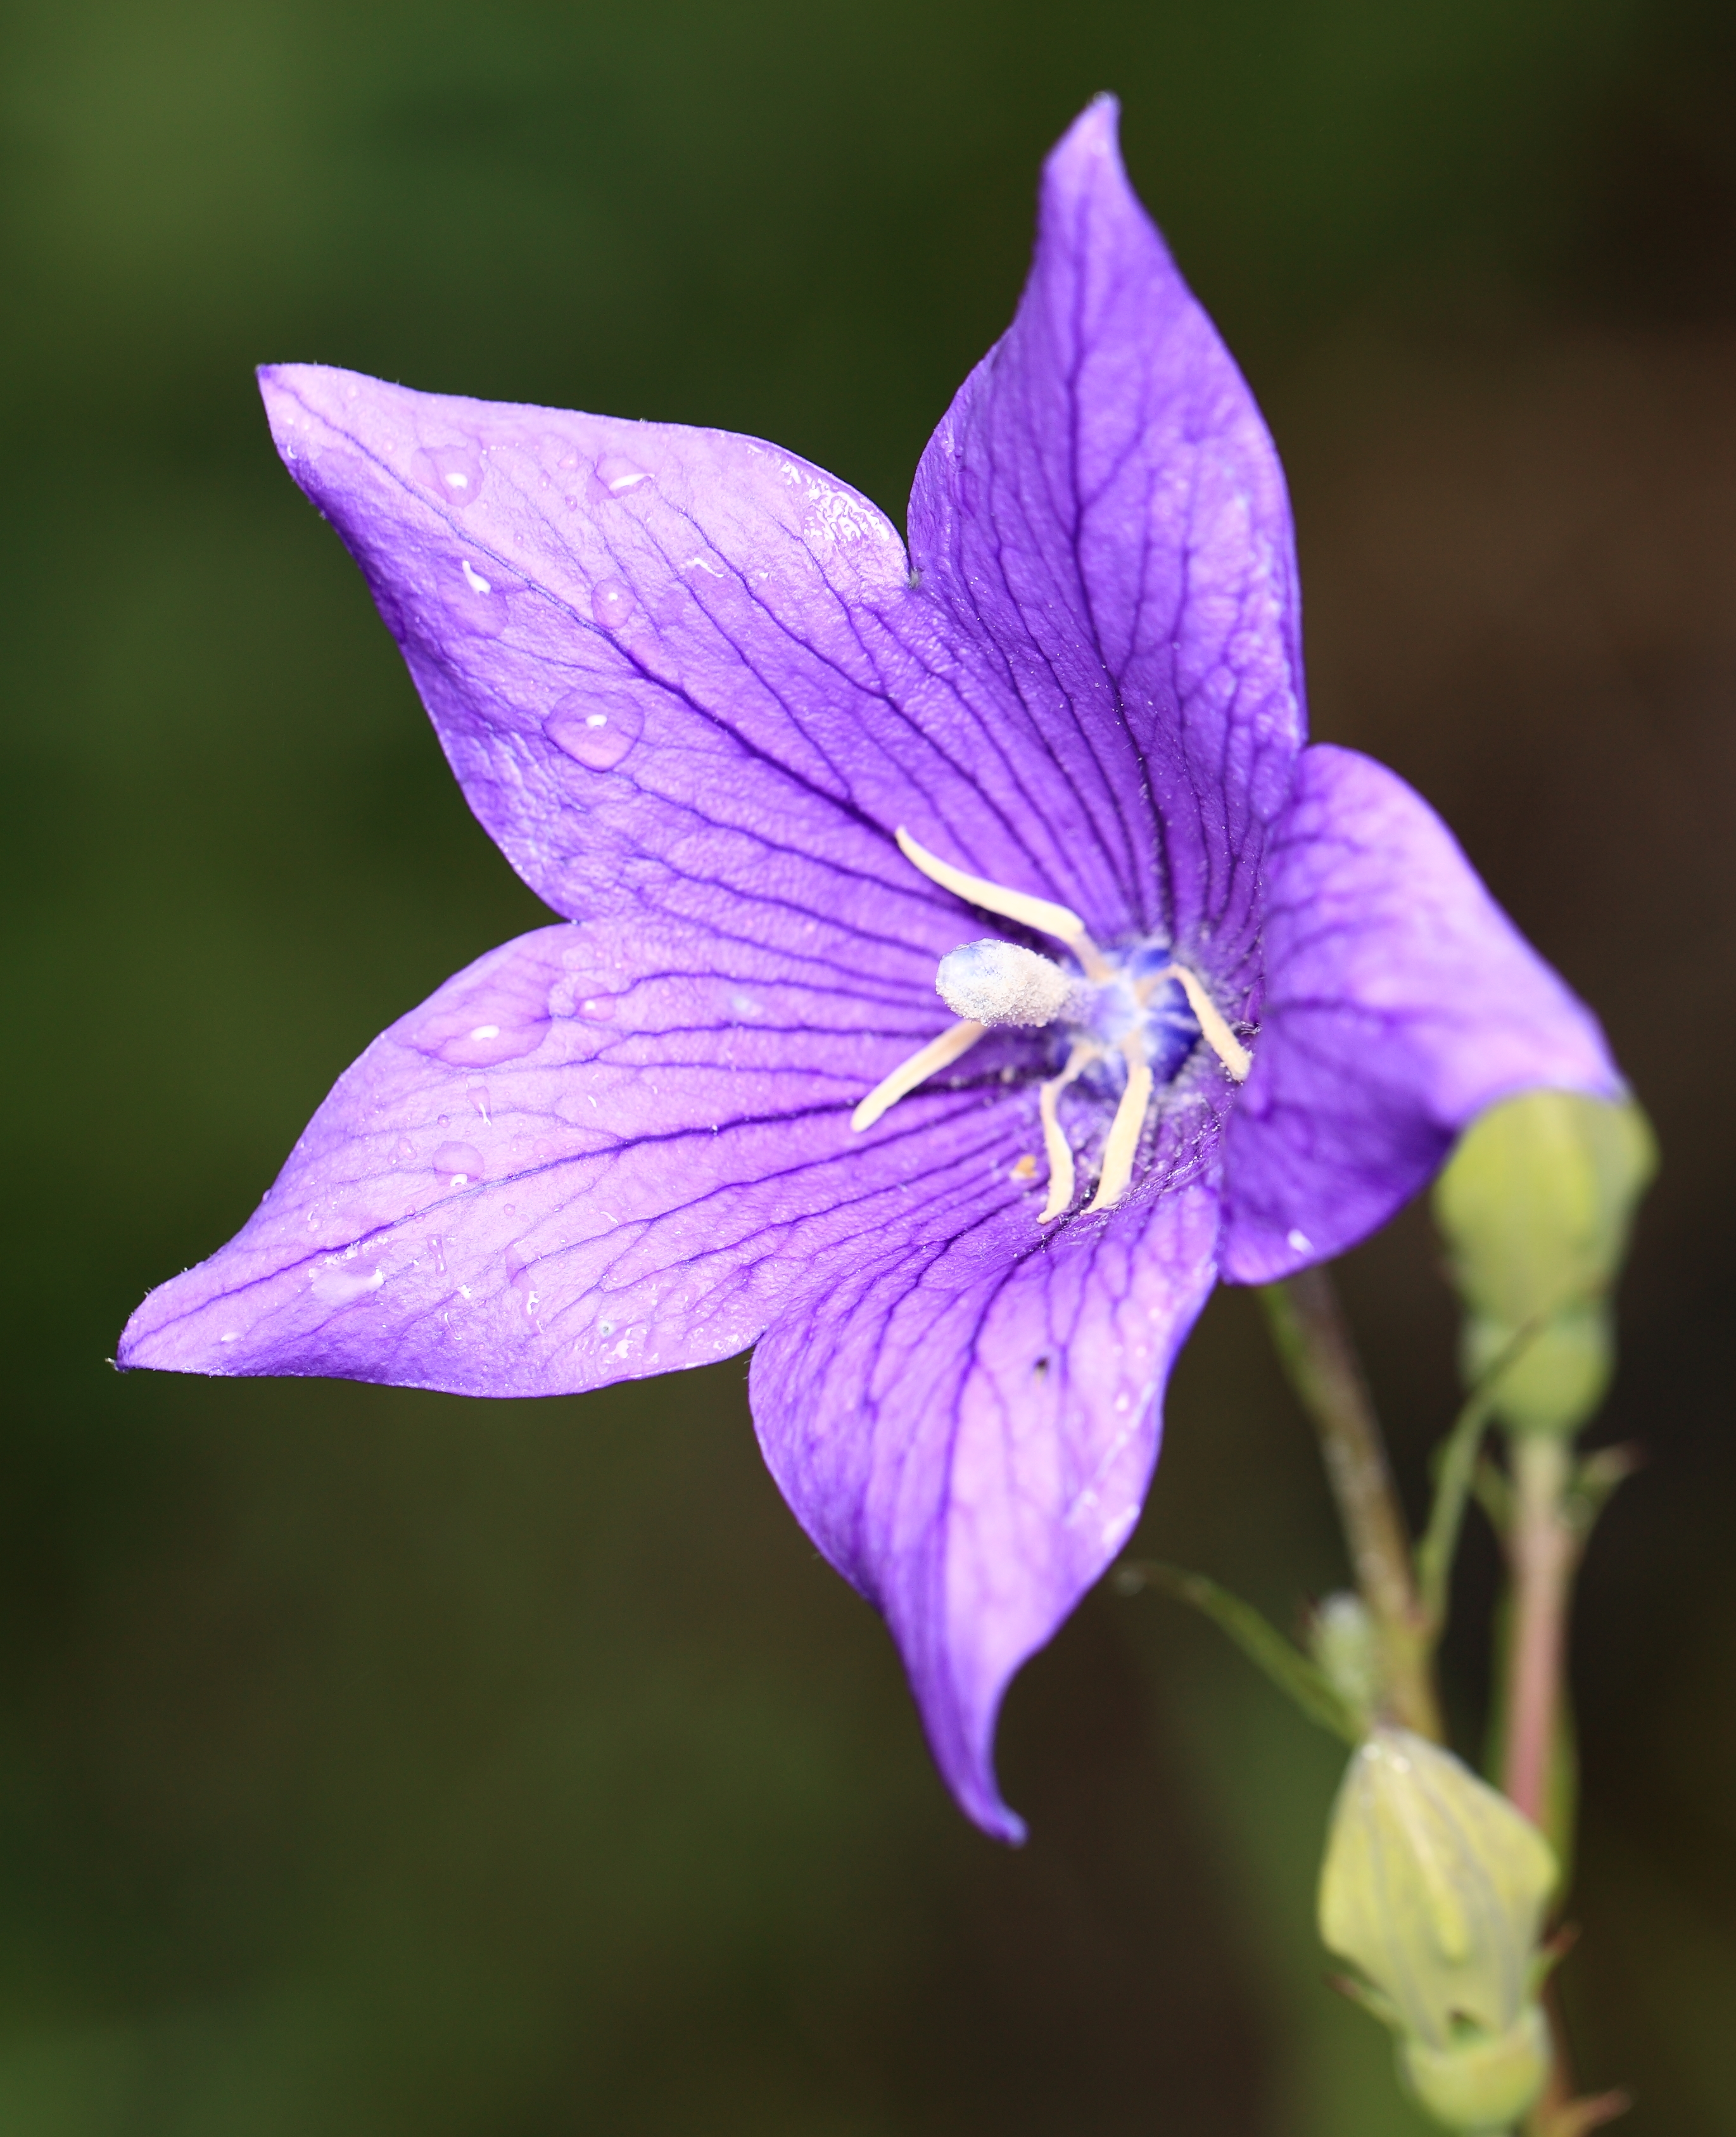
plant, flower, petal, high, flora, wildflower, close up, 5d, hires, markii, hi, res, resolution, nagano, suwa, fujimi, nyuukasayama, platycodon, balloonflower, grandiflorus, macro photography, flowering plant, bellflower family, harebell, taxonomy binomial platycodongrandiflorus, plant stem, land plant